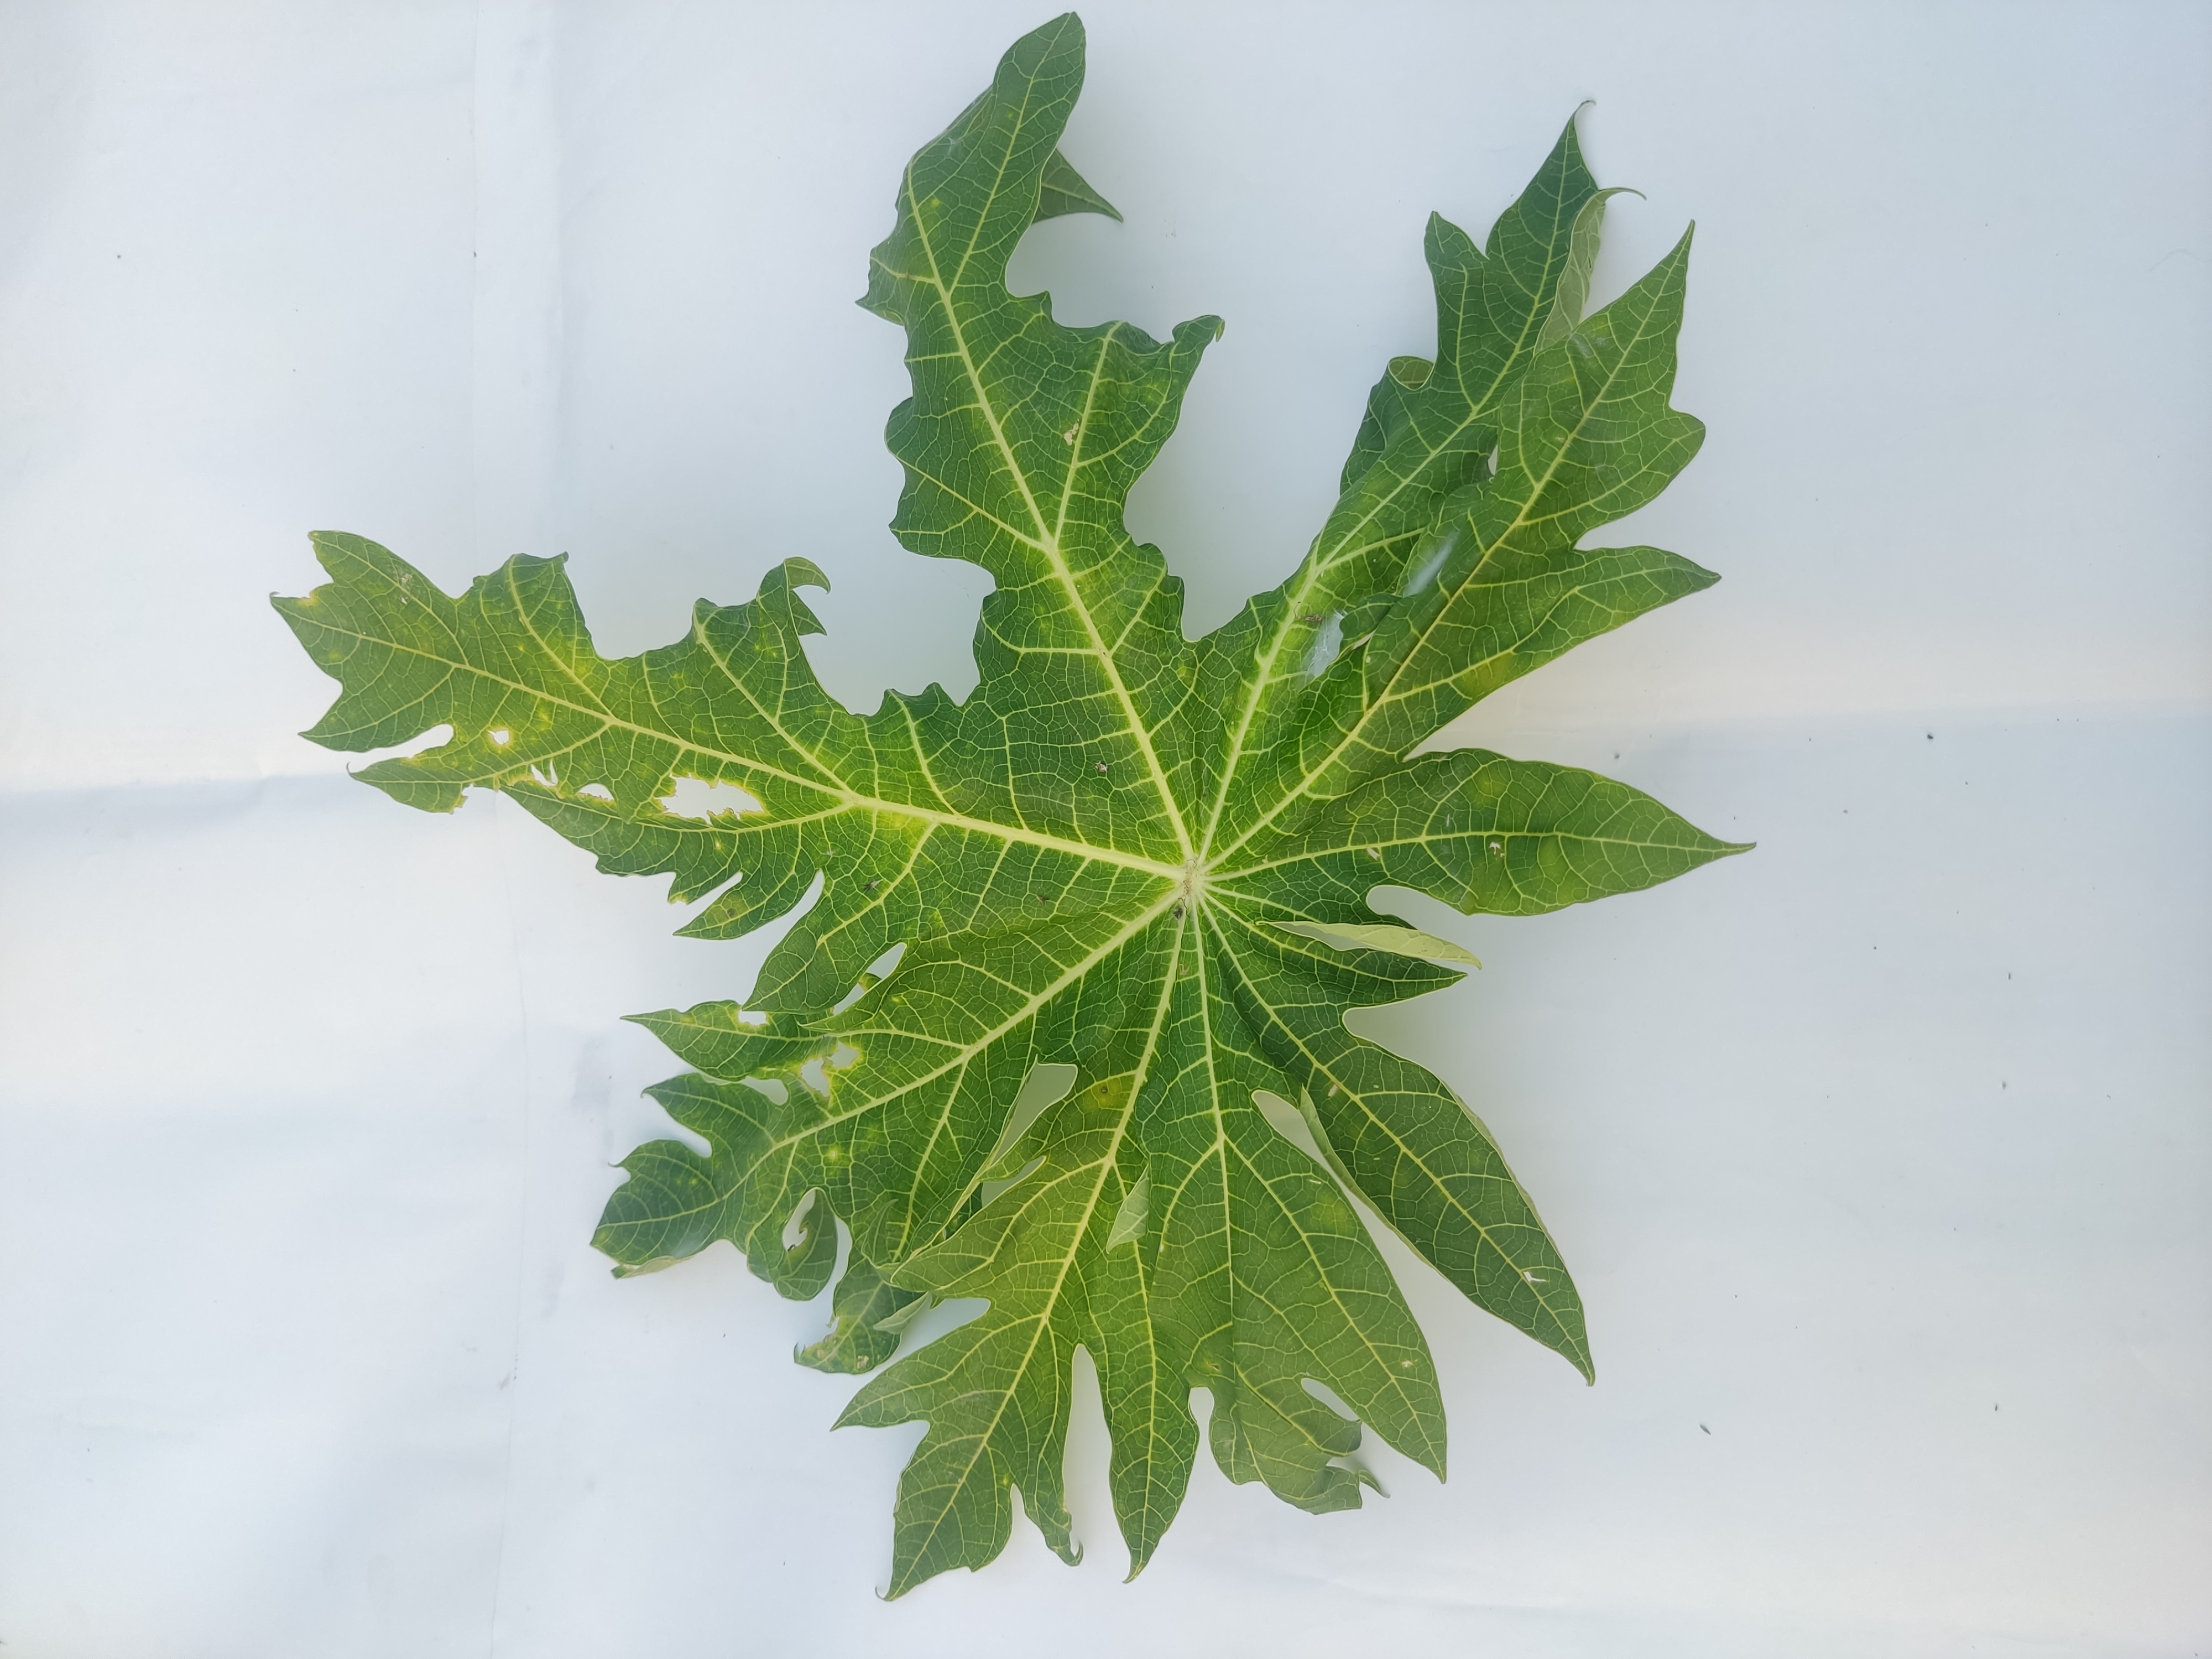
Label: Leaf Curl